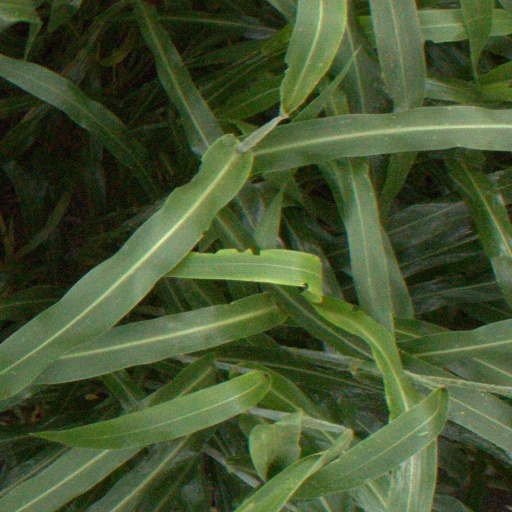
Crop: sorghum